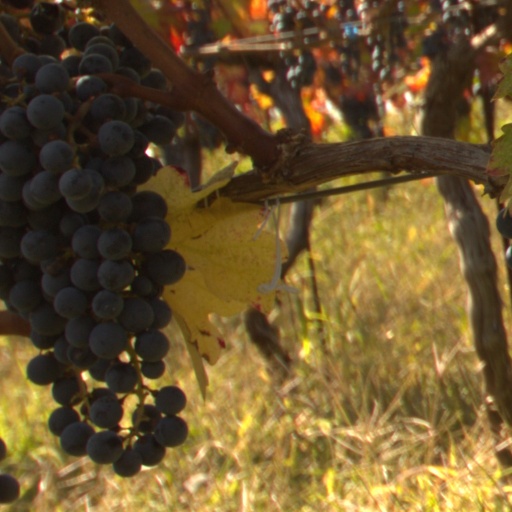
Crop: grape